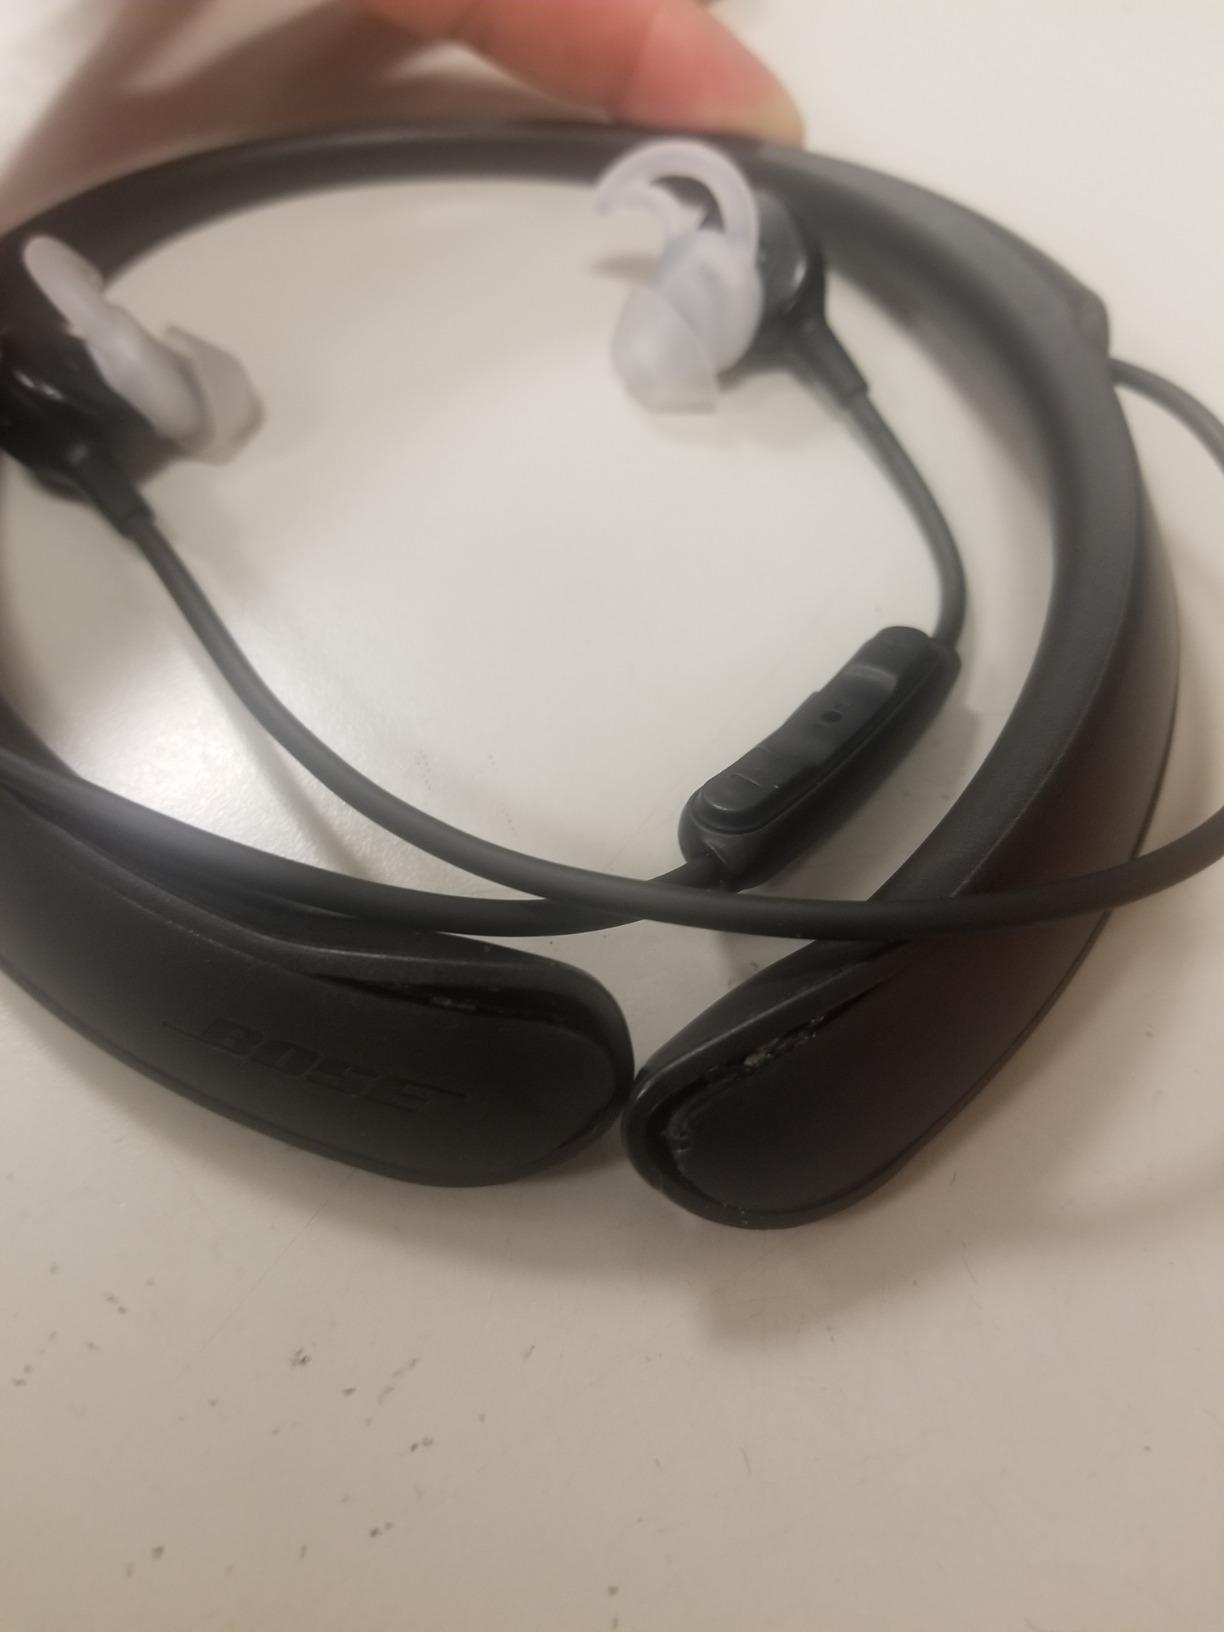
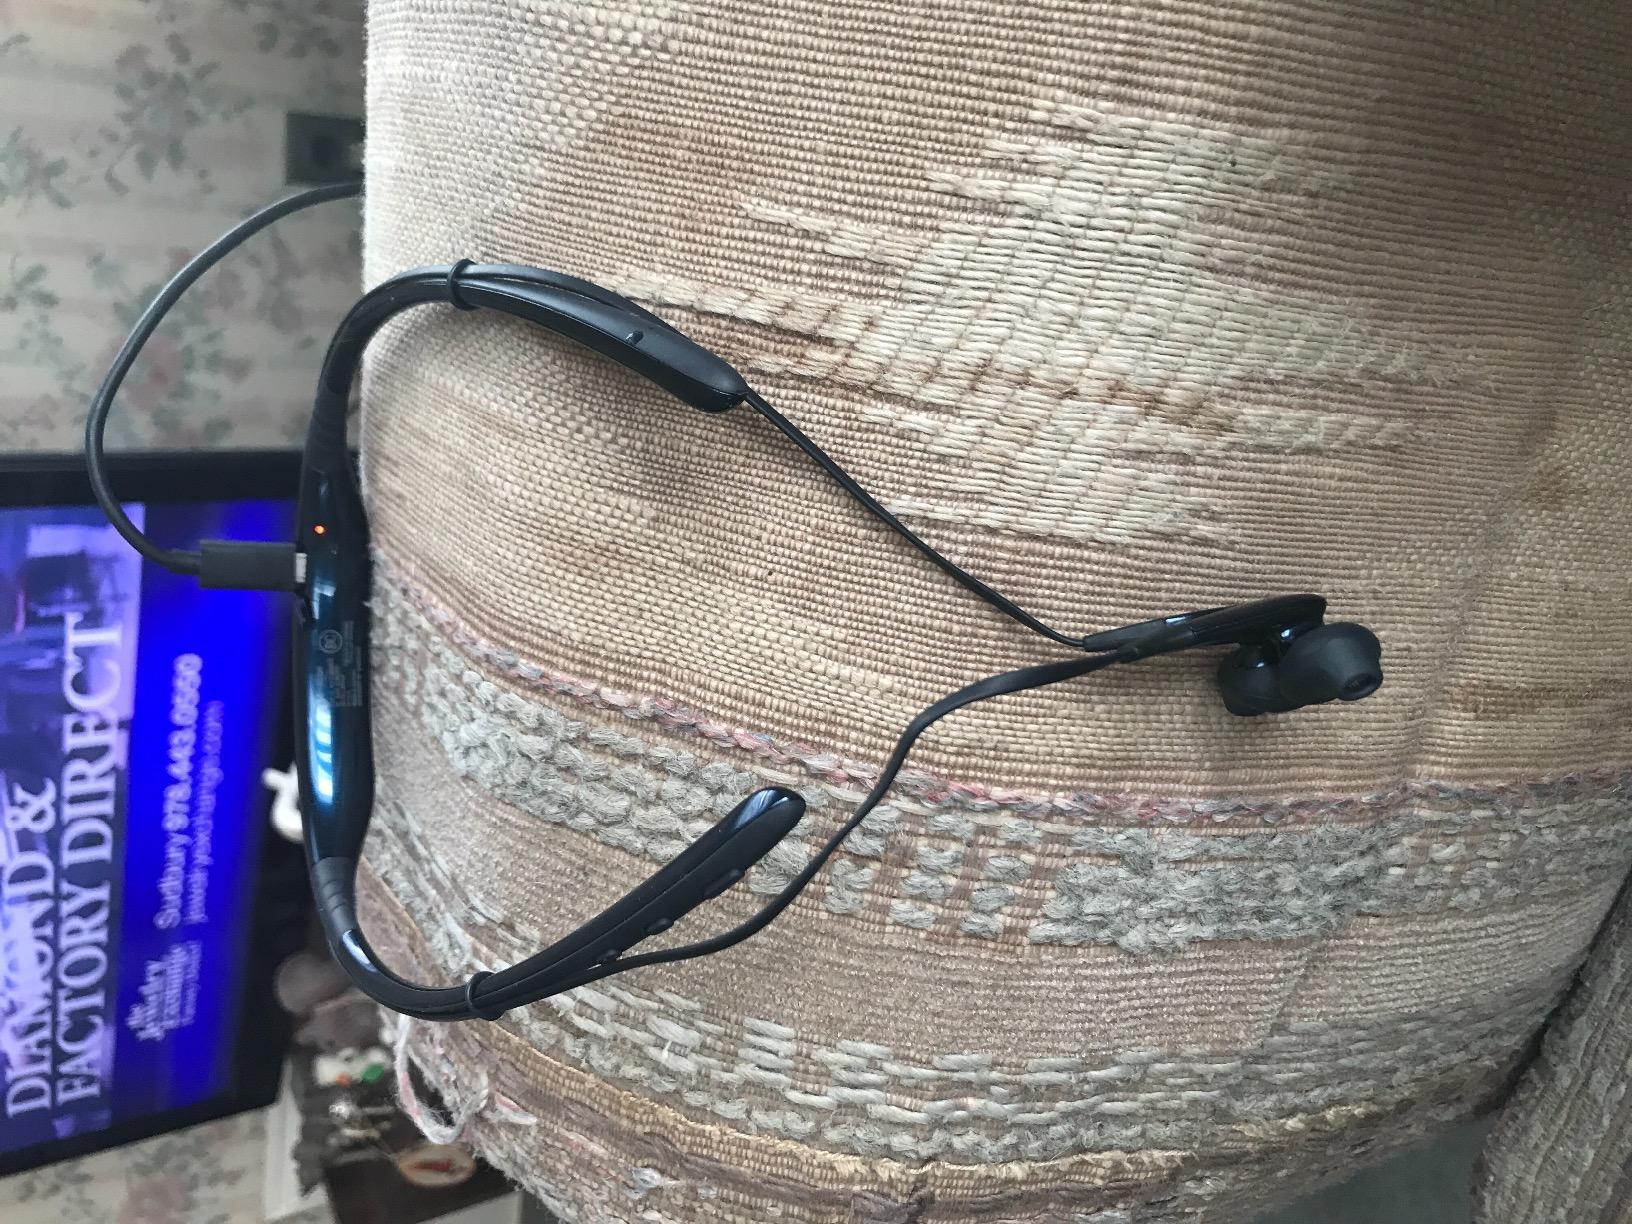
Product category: headphones
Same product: no